Australian rules football in Japan

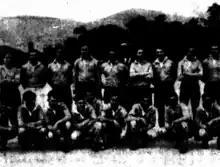
HMAS Hobart Australian rules football team assemble for a match in Kure, Hiroshima in 1946

In 1936 the Australian National Football Council debated supporting an effort by Victorian student T. W. Ekersley to reintroduce the sport to Japan.